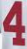
Number: 4